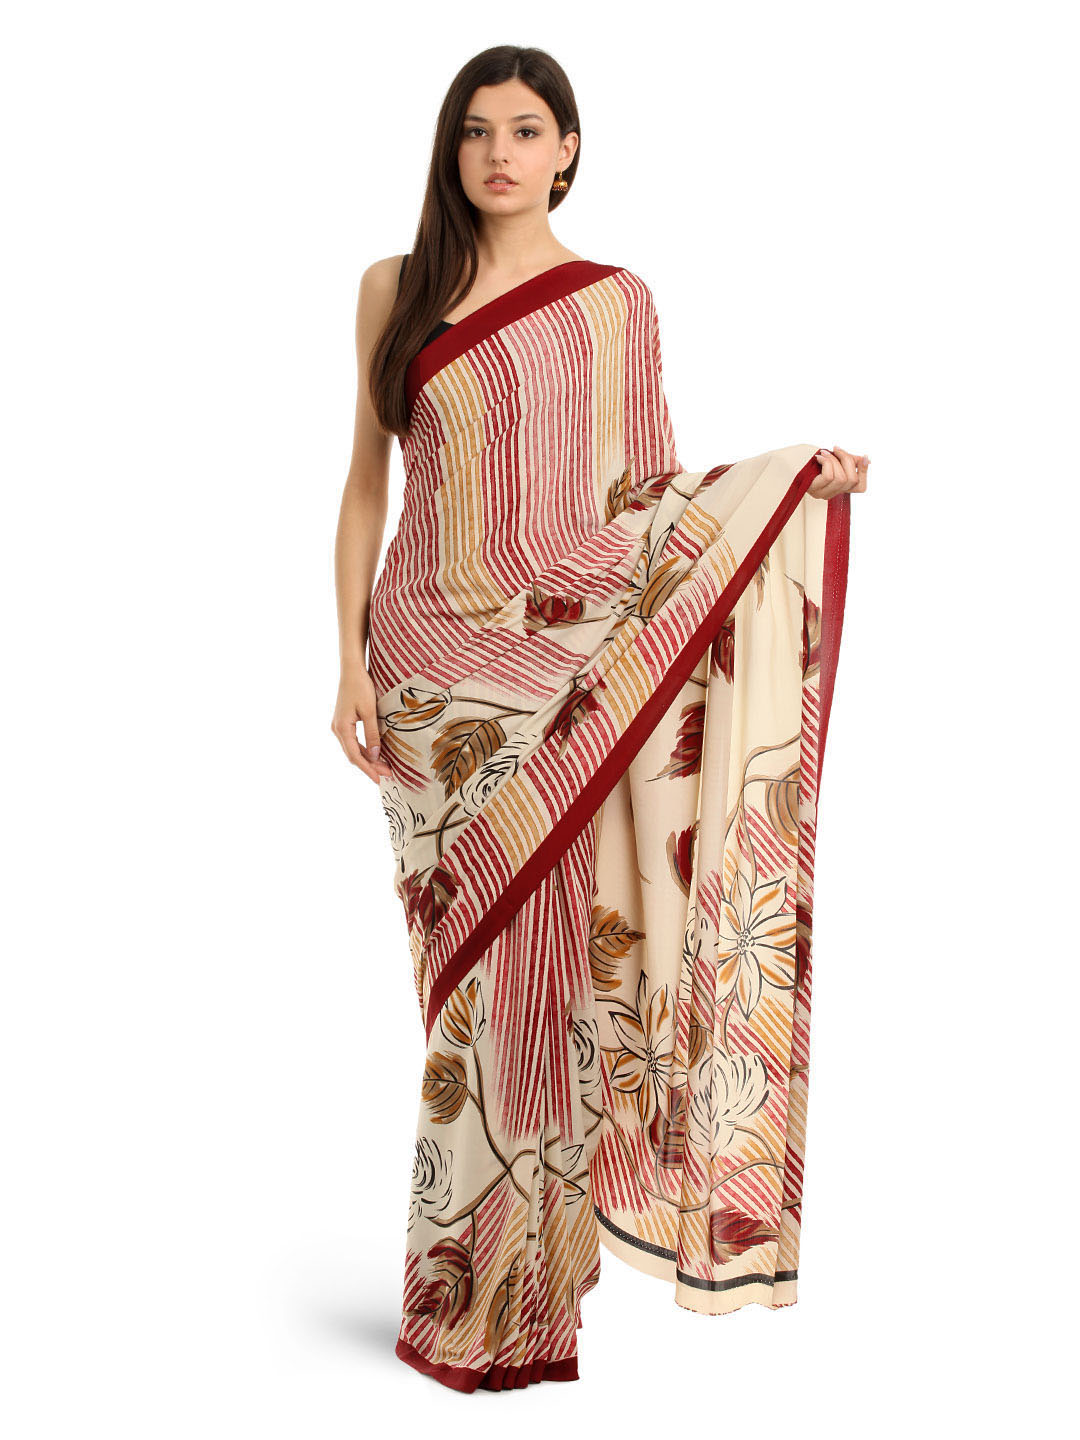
Prafful Belge & Red Crepe Printed Saree
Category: Apparel / Saree / Sarees
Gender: Women
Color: Beige
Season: Summer 2010
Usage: Ethnic